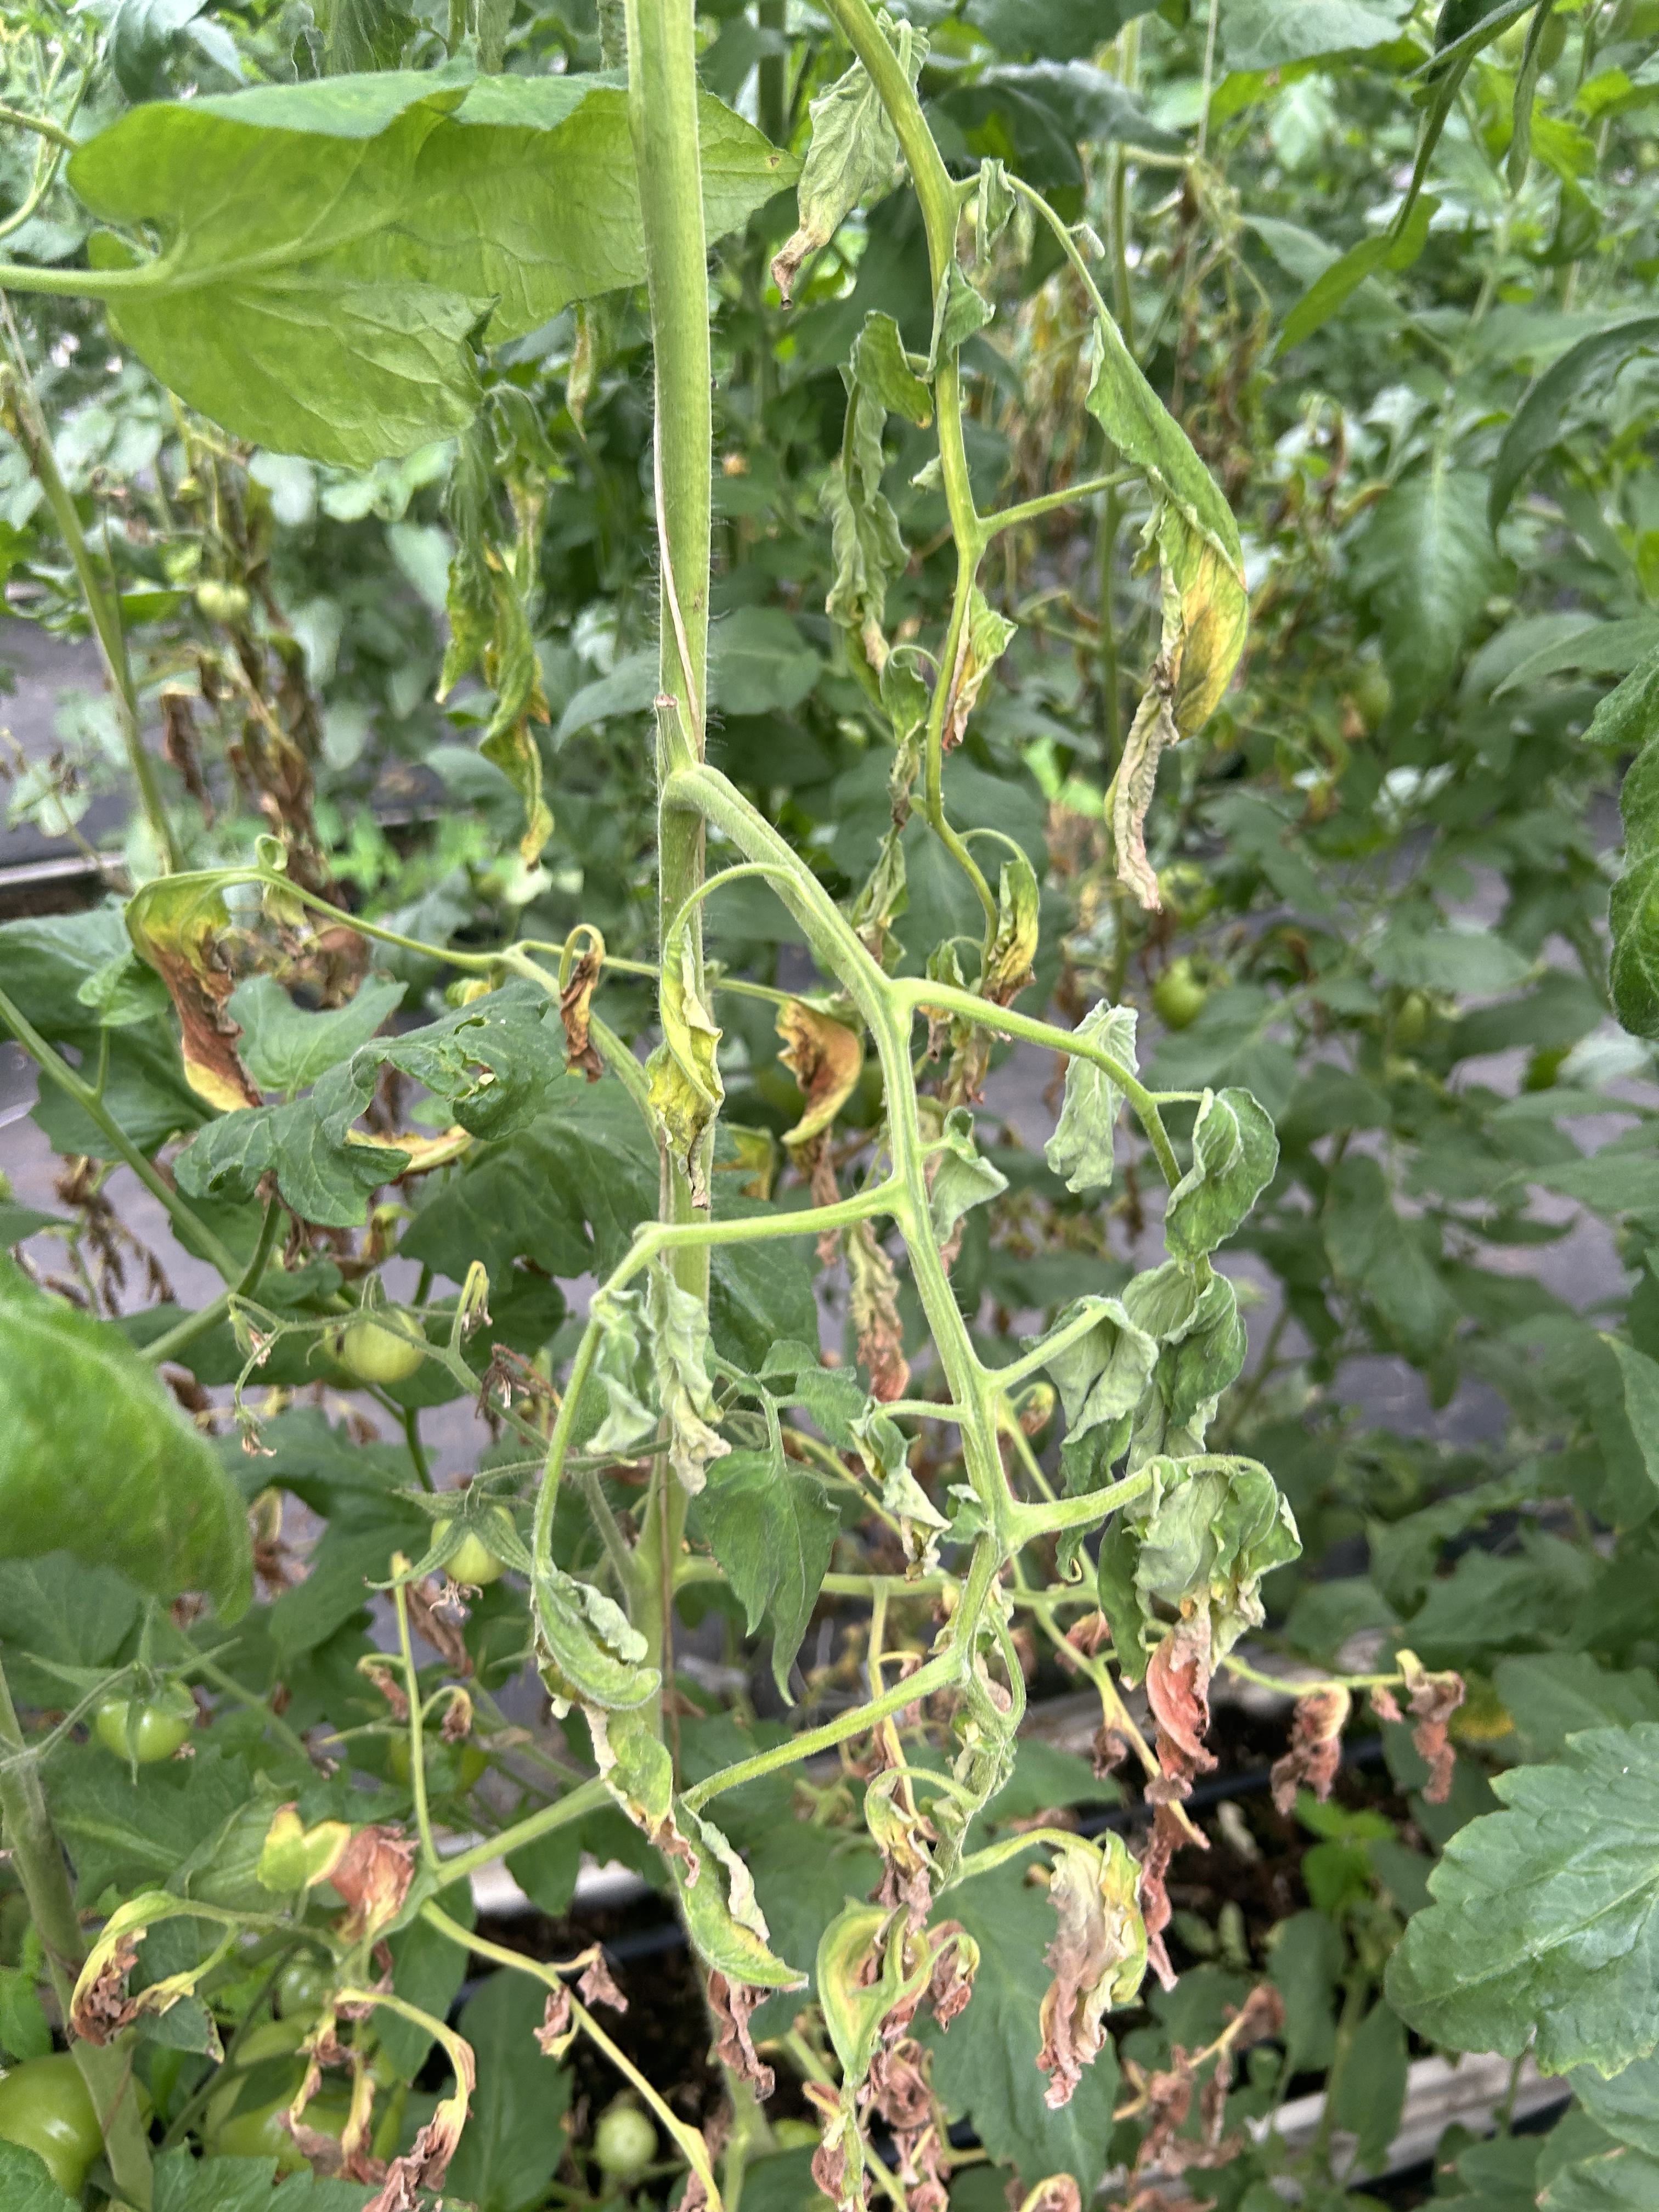
Disease: Wilt